Helios (encyclopedia)

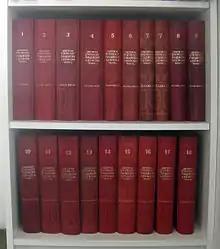
The books, note that one is divided in two parts

Helios, more fully the Helios New Encyclopedic Dictionary ( or: Νεώτερον Εγκυκλοπαιδικόν Λεξικόν Ήλιος), is a general knowledge Greek encyclopaedia. Its publication commenced in 1945 while its second edition was completed in 1960, comprising a total of 18 volumes.